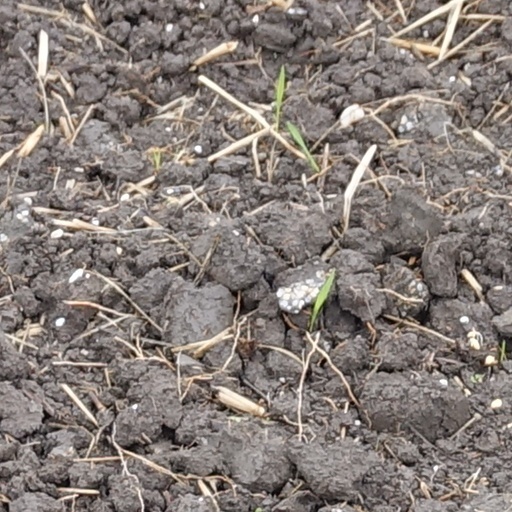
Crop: wheat